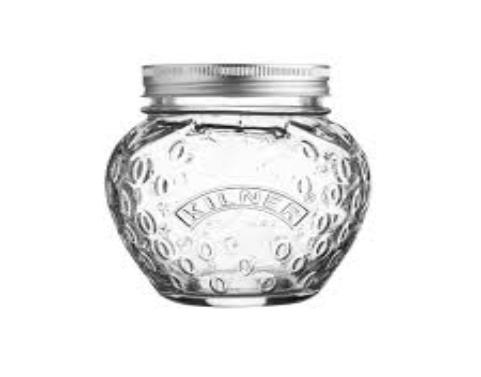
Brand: kilner
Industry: Necessities